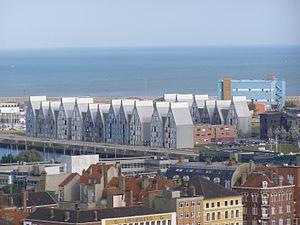
Tunnel est une série télévisée franco-britannique en 24 épisodes de 45 minutes diffusée entre le 16 octobre 2013 et le 14 décembre 2017 sur Sky Atlantic, et entre le 11 novembre 2013 et le 18 juin 2018 sur Canal+. En Belgique et au Luxembourg, la série a été diffusée sur BeTV.